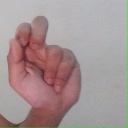
अक्षर: ढ